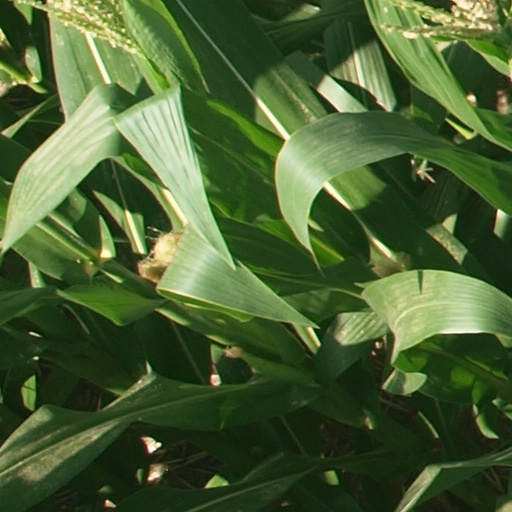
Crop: maize; corn